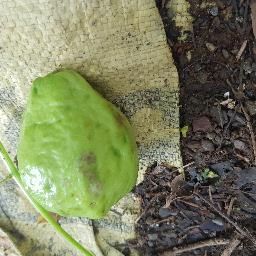
Fruit: Guava
Quality: Good